Mindaugas

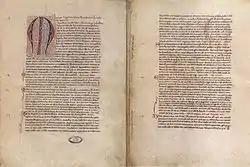
The Papal bull issued by Pope Innocent IV establishing Lithuania's placement under the jurisdiction of the Bishop of Rome, and discussing Mindaugas's baptism and coronation

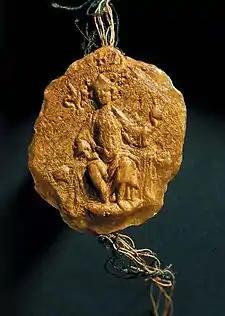
The Seal of Mindaugas, attached to the Act of October 1255, could be a medieval forgery by the Teutonic Knights

Lithuania was ruled during the early 13th century by a number of dukes and princes presiding over various fiefdoms and tribes. They were loosely bonded by commonalities of religion and tradition, trade, kinship, joint military campaigns, and the presence of captured prisoners from neighboring areas. Western merchants and missionaries began seeking control of the area during the 12th century, establishing the city of Riga, Latvia in 1201. Their efforts in Lithuania were temporarily halted by defeat at the Battle of Saule in 1236, but armed Christian orders continued to pose a threat. The country had also undergone incursions by the Mongol Empire.